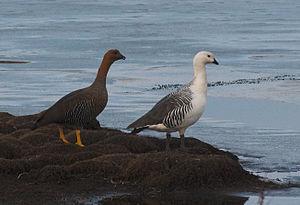
Le genre Chloephaga regroupe cinq espèces d'ouettes, oiseaux appartenant à la famille des Anatidae et à la sous-famille des Tadorninae.
L'Ouette de Magellan, parfois appelée Oie ou Bernache de Magellan, est une espèce d'oiseaux de la famille des Anatidae.